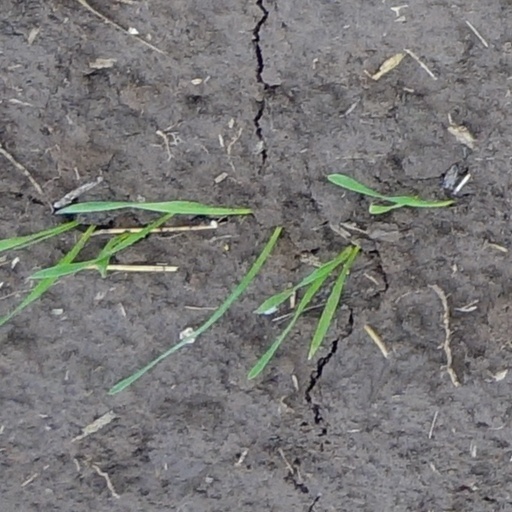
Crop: wheat